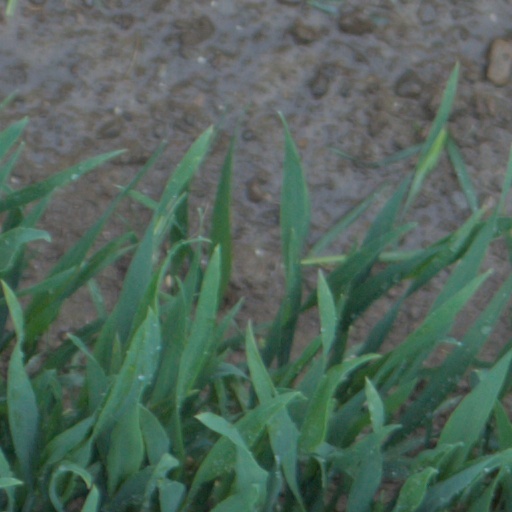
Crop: wheat